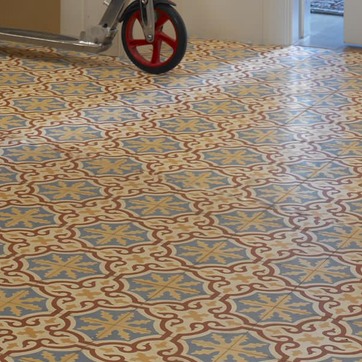
Material: tile